List of largest reptiles

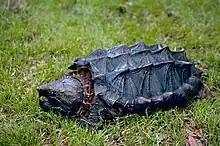
The Alligator snapping turtle is the largest extant freshwater turtle in North America.

Some of these marine reptiles were comparable in size to modern cetaceans. Until 2024, the largest ichthyosaur was believed to be the Late Triassic species "Shastasaurus sikanniensis", at approximately long and in weight, from the Norian stage in what is now British Columbia. However, in 2018, a specimen from the Rhaetian stage of Lilstock was discovered to be 25 percent larger, approximately in length. The specimen was referred in 2024 to "Ichthyotitan severnensis", with revised estimates of making it the largest known marine reptile. "Shonisaurus popularis" is another enormous ichthyosaur. It reached in length and in weight. "Cymbospondylus youngorum" is the largest Middle Triassic ichthyosaur, with in length and in weight. In 2022 the tooth of a giant predatory ichthyosaur (unofficially named Swiss Tyrant) was discovered in the Swiss Alps. Based on crown diameter, the animal was about long and weighed , making it one of the largest marine reptiles ever.